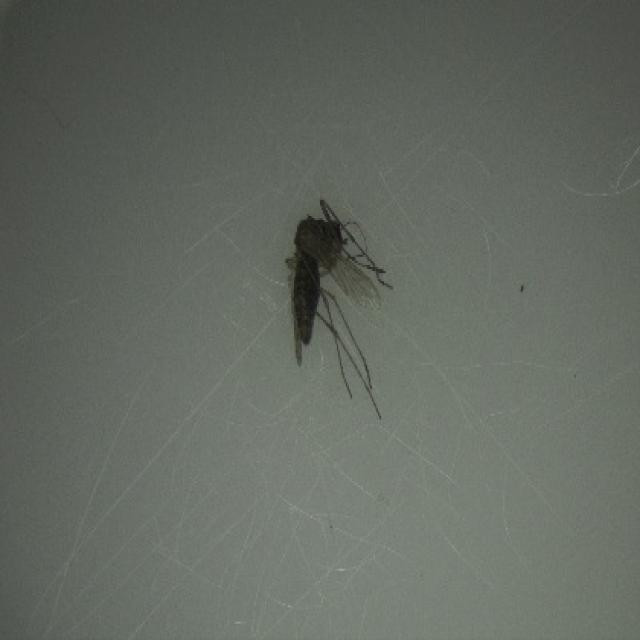
Species: culex_tritaeniorhynchus